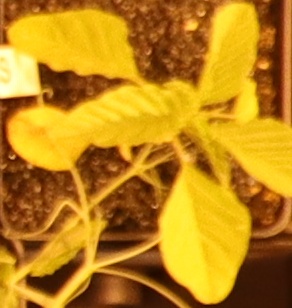
Label: Palmer Amaranth